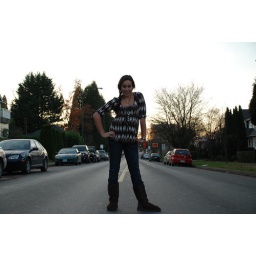
Now, on THIS street a car could drive by really fast.